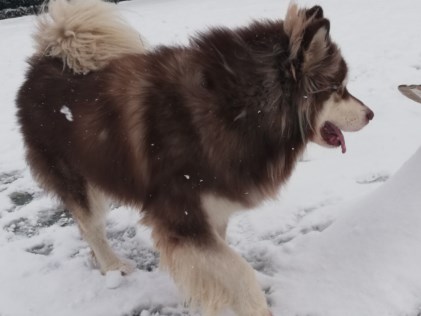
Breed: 1324-n000004-malamute